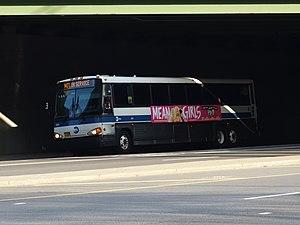
Lolita malgré moi, ou Méchantes Ados au Québec, est une comédie américaine réalisée par Mark Waters et sortie au cinéma en 2004 aux États-Unis et en 2005 en France.
Mean Girls, parfois surnommée Mean Girls: The Musical, est une comédie musicale américaine écrite par Tina Fey et jouée depuis le 8 avril 2018 au August Wilson Theatre à Broadway.